John Rattray (surgeon)

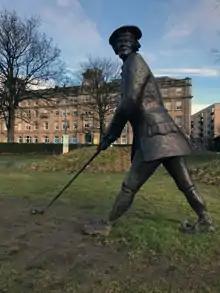
Statue of John Rattray by David Annand on Leith Links

Robert Forbes, bishop of Ross and Caithness, in his detailed contemporary account of events of the '45 rising "The Lyon in Mourning" describes how Rattray was taunted by a Hanoverian officer "We know well what you are sir, the Pretender’s surgeon. If anyone hangs you shall." Rattray's golfing companion Duncan Forbes, Lord Culloden a staunch Hanoverian, made a personal plea of intercession on behalf of Rattray to the Duke of Cumberland, which was successful, as was a subsequent plea for Lauder. They were freed but Cumberland ordered that they be rearrested in Edinburgh and they were held in London until January 1747 when they were finally released having signed an oath of obedience to the King.